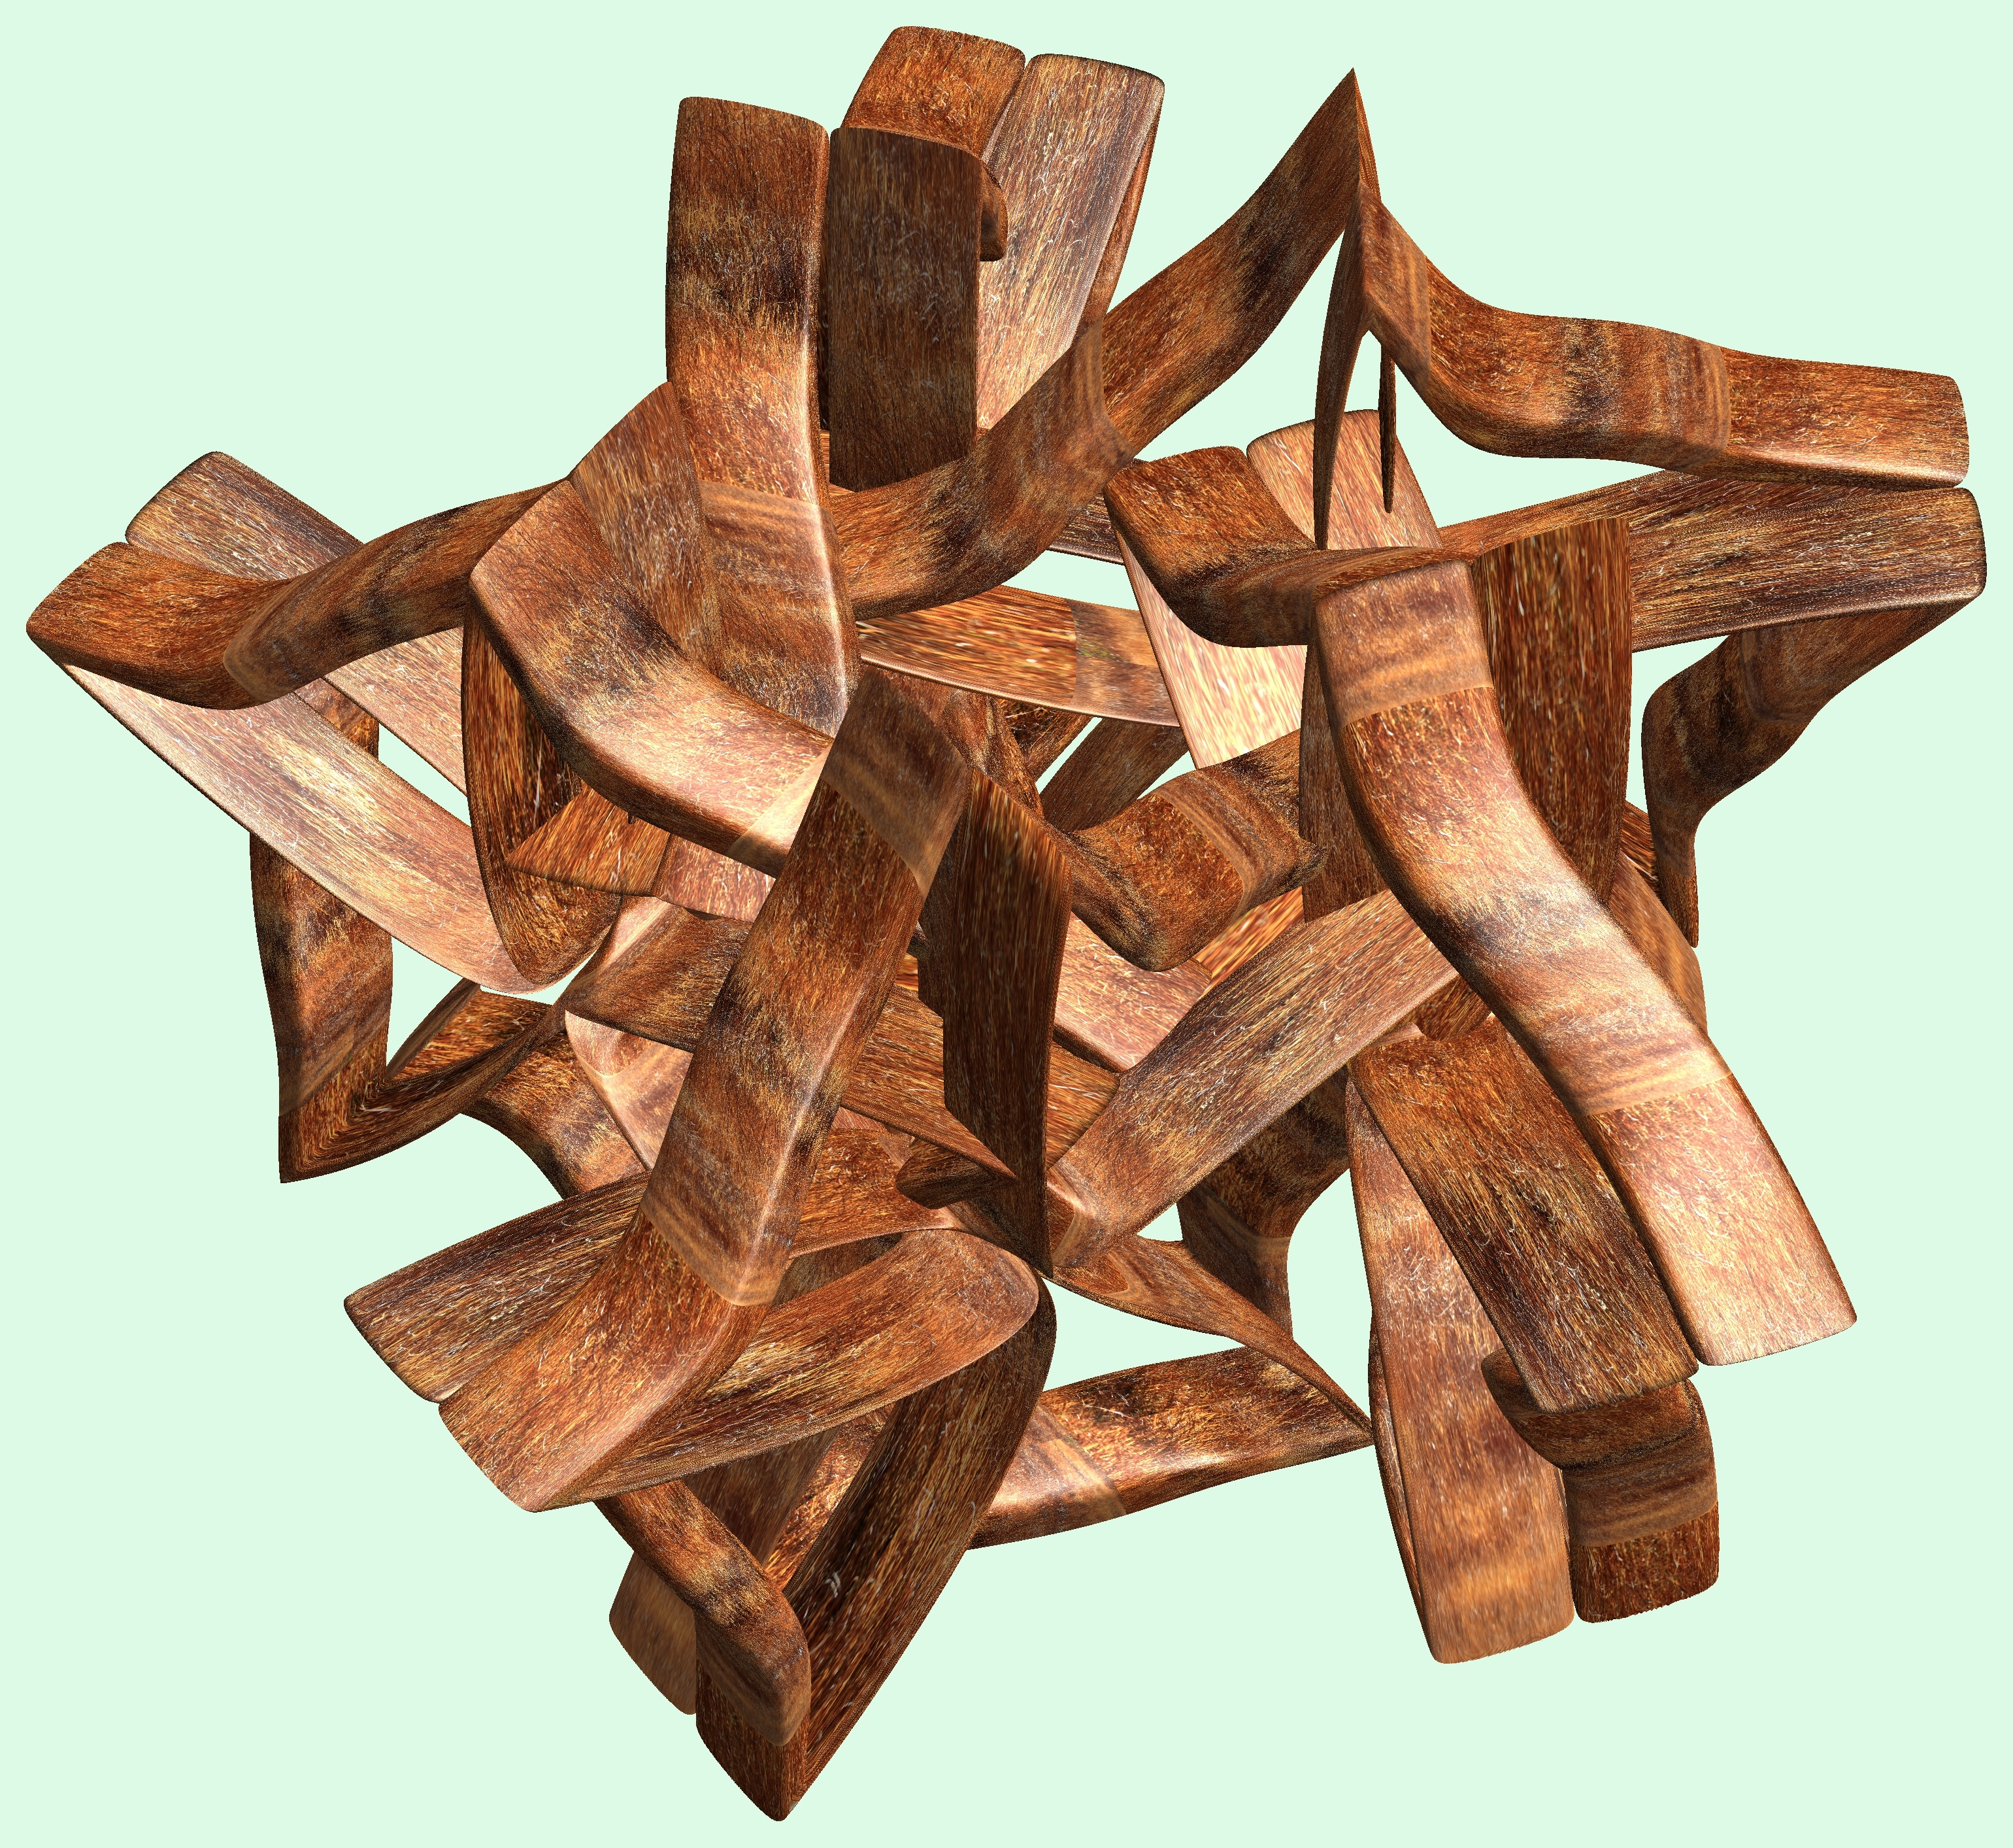
tree, branch, structure, wood, texture, pattern, sculpture, cool image, figure, design, symmetry, 3d, graphic, carving, knot, mathematica, cg, parametricplot3d, code, program, algorithm, abstruct, mapping